William Trenwith

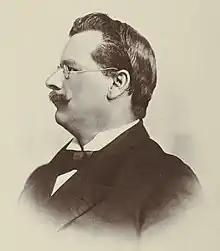
Trenwith at the 1898 Australasian Federal Convention.

Trenwith was the only elected labour representative at the Federal Constitutional Convention (1897–98), which drafted a constitution for the Federation of the six Australian colonies in 1901. His support of Federation was over the objections of most in the labour movement, and served to ameliorate accusations of the Age that the Federation Bill had been "wholly shaped in a conservative direction".